Dick Gautier

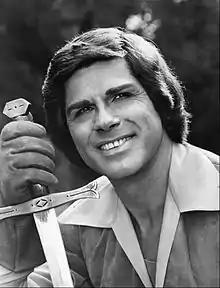
Gautier as Robin Hood in "When Things Were Rotten" (1975)

Richard Gilbert Gautier (Go-tee-AY; October 30, 1931 – January 13, 2017) was an American actor. He was known for his television roles as Hymie the Robot in the television series "Get Smart", and Robin Hood in the TV comedy series "When Things Were Rotten," as well as for originating the role of Conrad Birdie in the Broadway musical "Bye Bye Birdie."